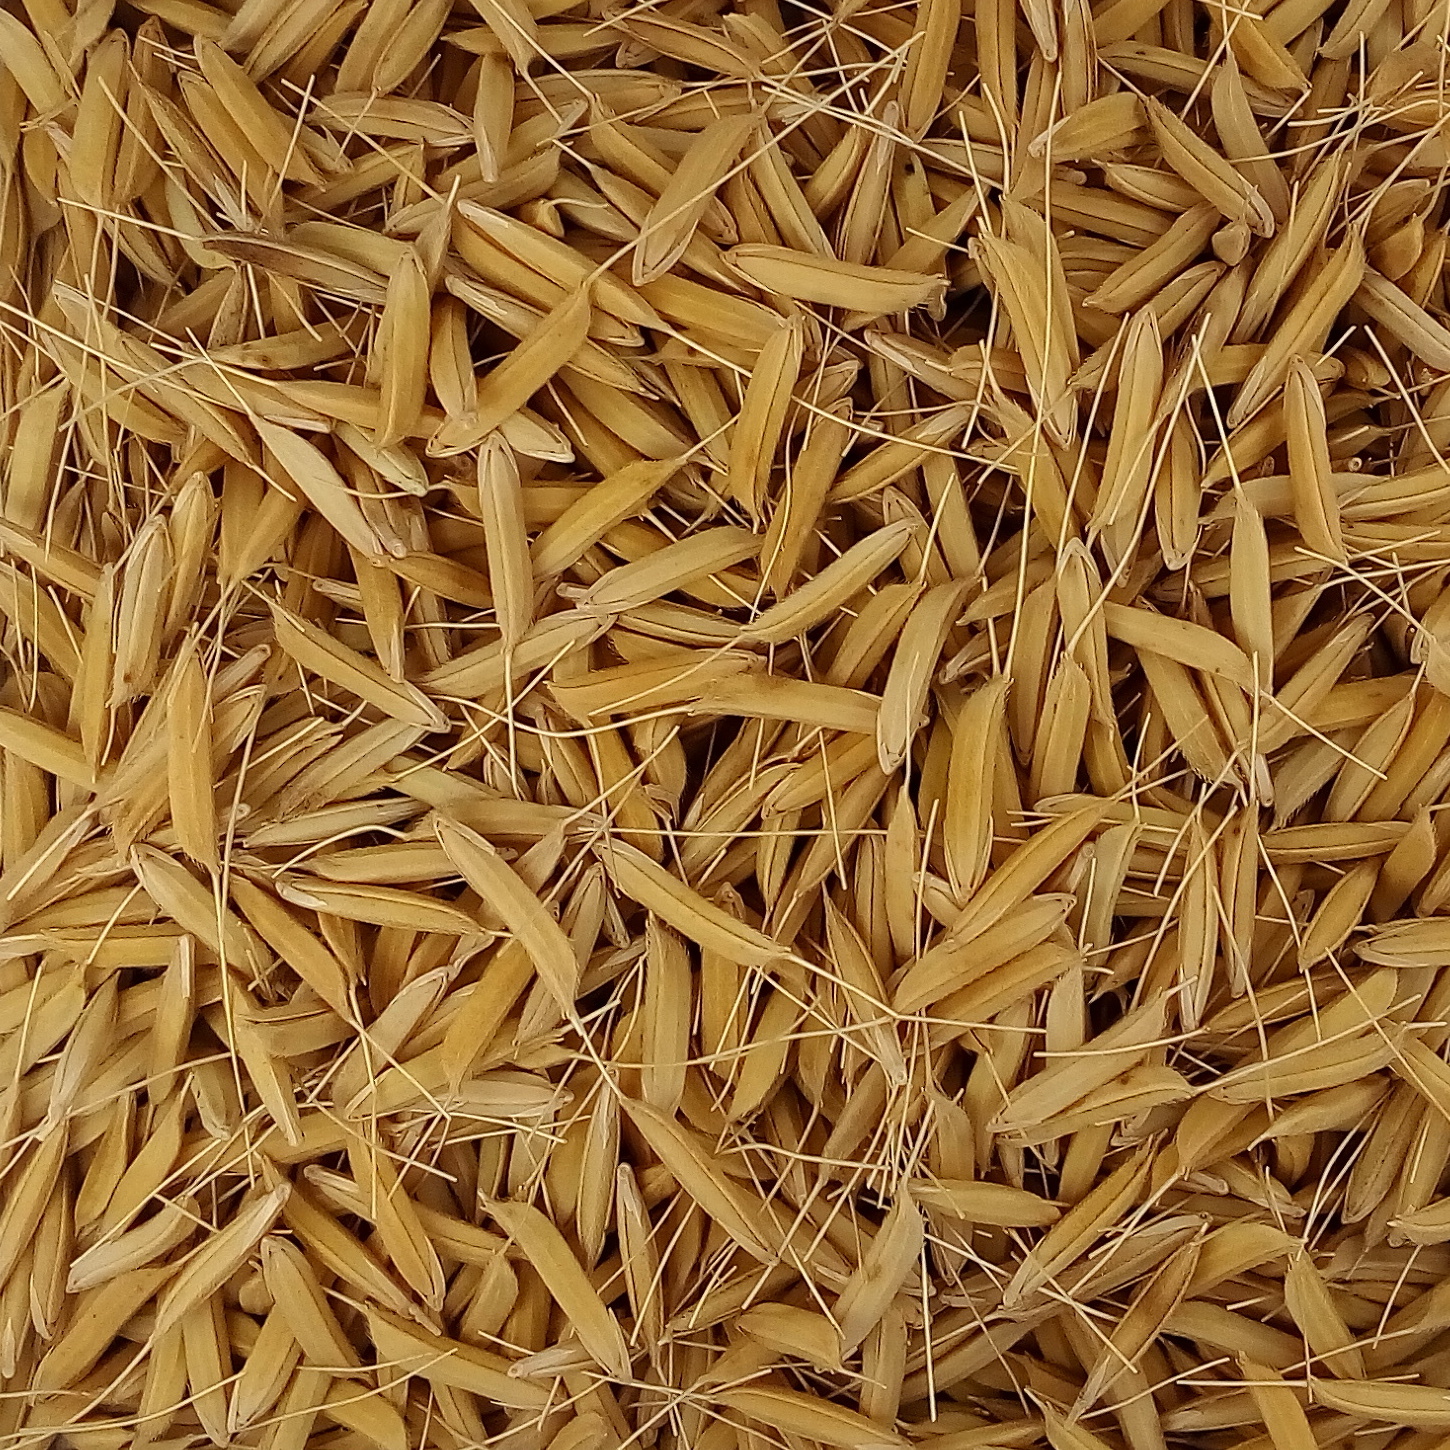
Rice seed variety: 1637